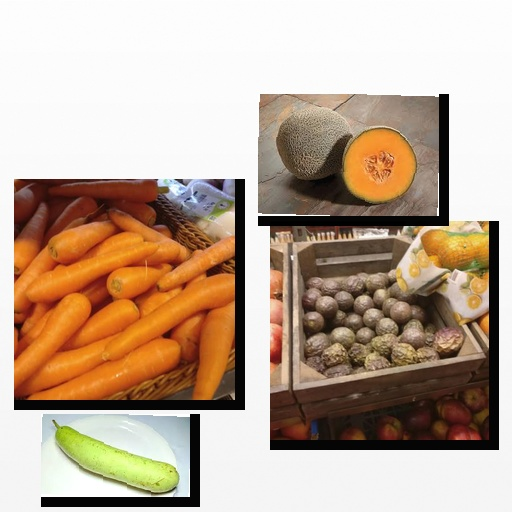
Food items: passion_fruit, bottle_gourd, cantaloupe, carrot